Religion in Maharashtra

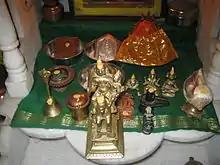
A Marathi household shrine with Khandoba at the forefront.

In some traditional families, food is first offered to the preferred deity in the household shrine, as "naivedya", before being consumed by family members and guests. Meals or snacks are not taken before this religious offering. In present times, the naivedya is offered by families only on days of special religious significance.